Middle Rio Grande Development Council

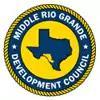
Logo

The Middle Rio Grande Development Council (MRGDC) is a voluntary association of cities, counties and special districts in southern Texas.